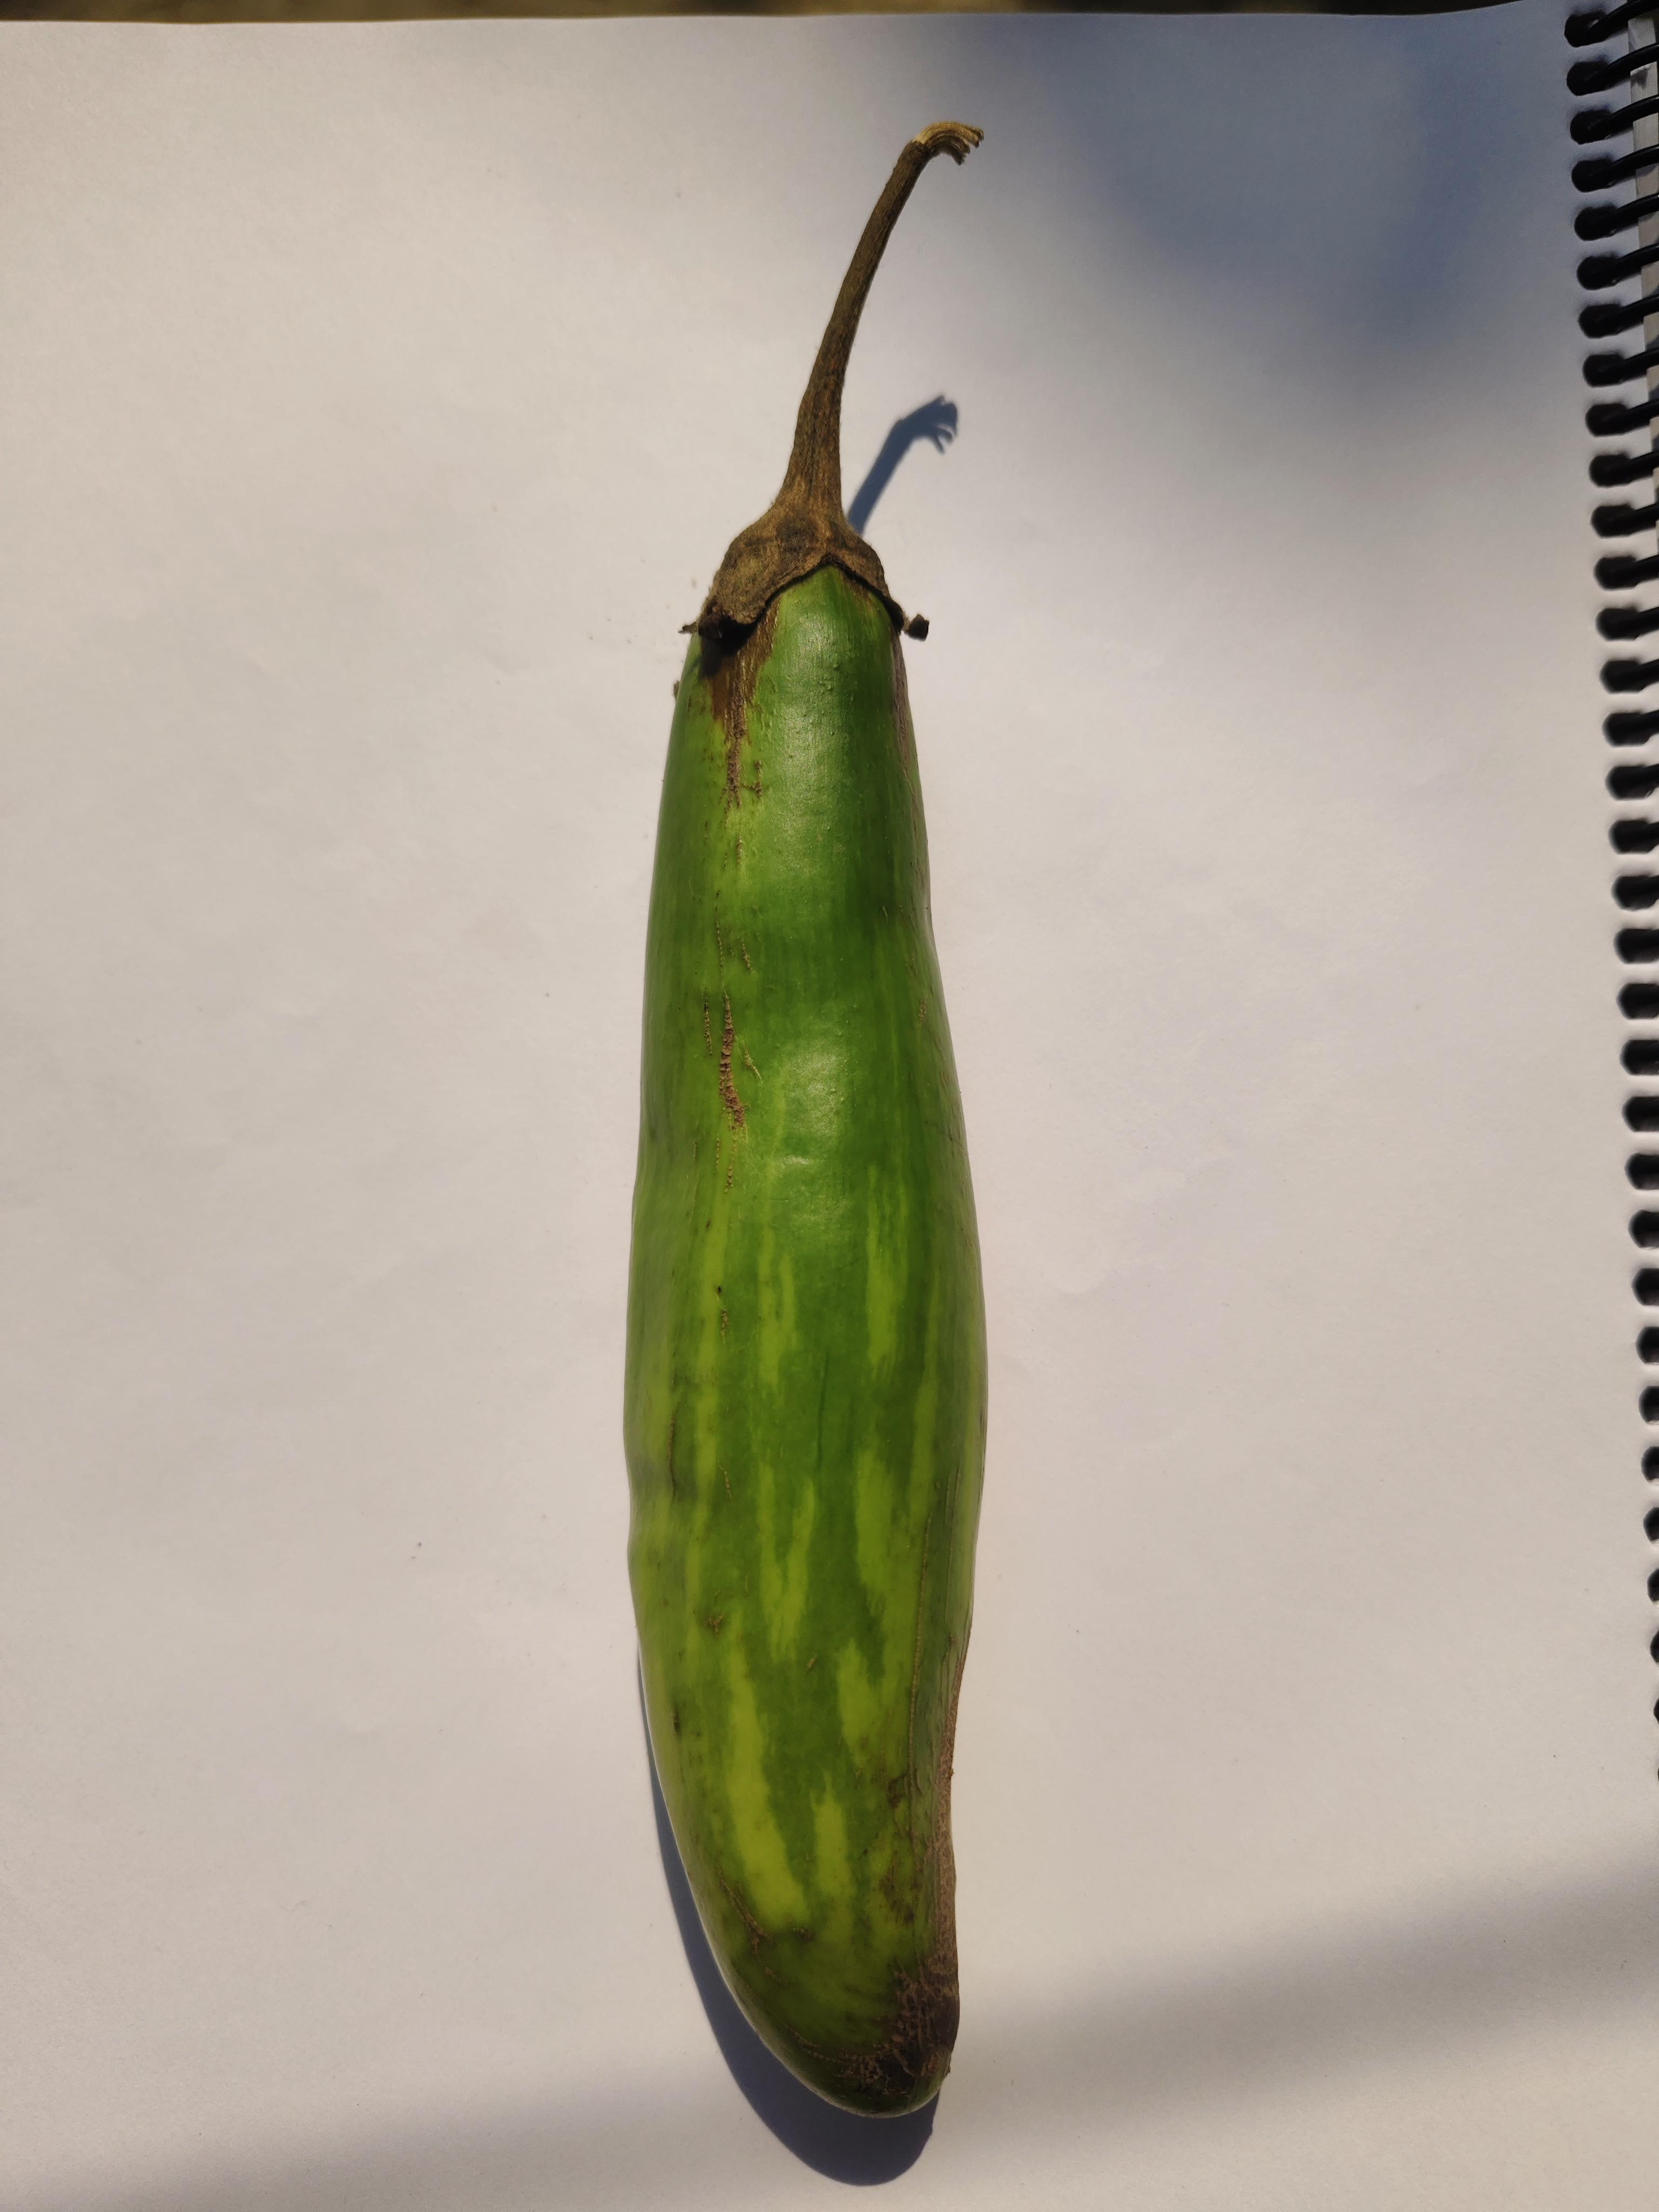
Label: Brinjal